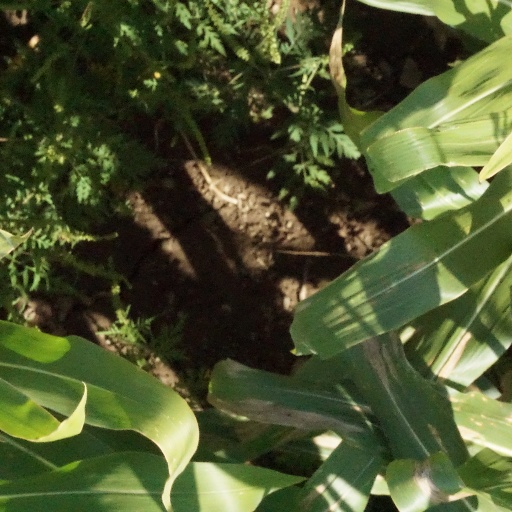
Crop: maize; corn